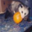
Label: possum